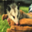
Label: possum